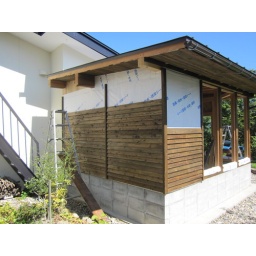
piece by piece the wall roof is done